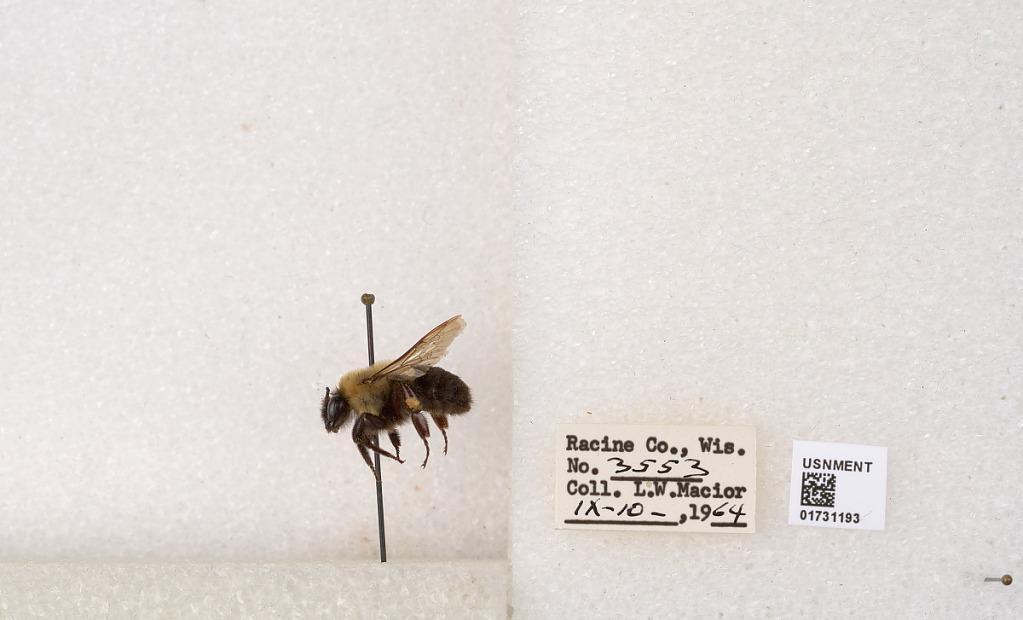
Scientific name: Bombus impatiens Cresson
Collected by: L. Macior
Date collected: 1964-9-10
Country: United States
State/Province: Wisconsin
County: Racine
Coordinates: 42.7299, -87.8123